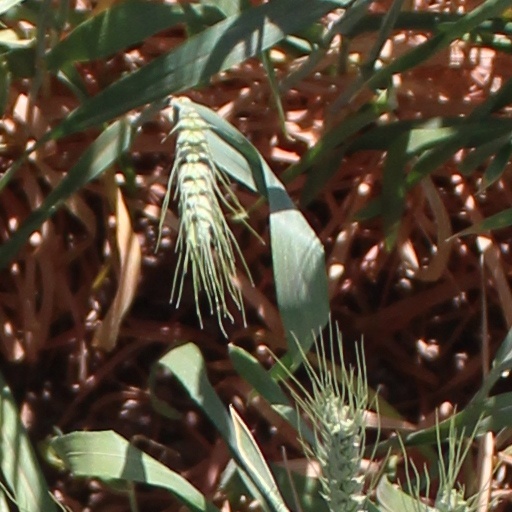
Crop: wheat